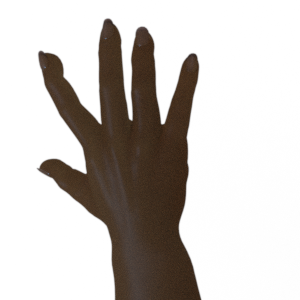
Label: paper